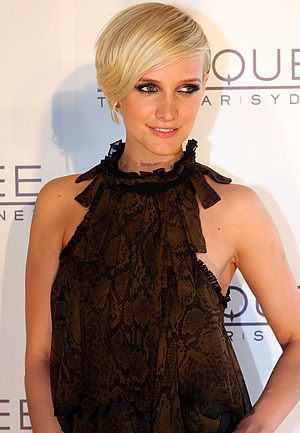
Ashlee Simpson
Ashlee Nicole Simpson er en amerikansk sangerinde og skuespillerinde, der er lillesøster til Jessica Simpson.